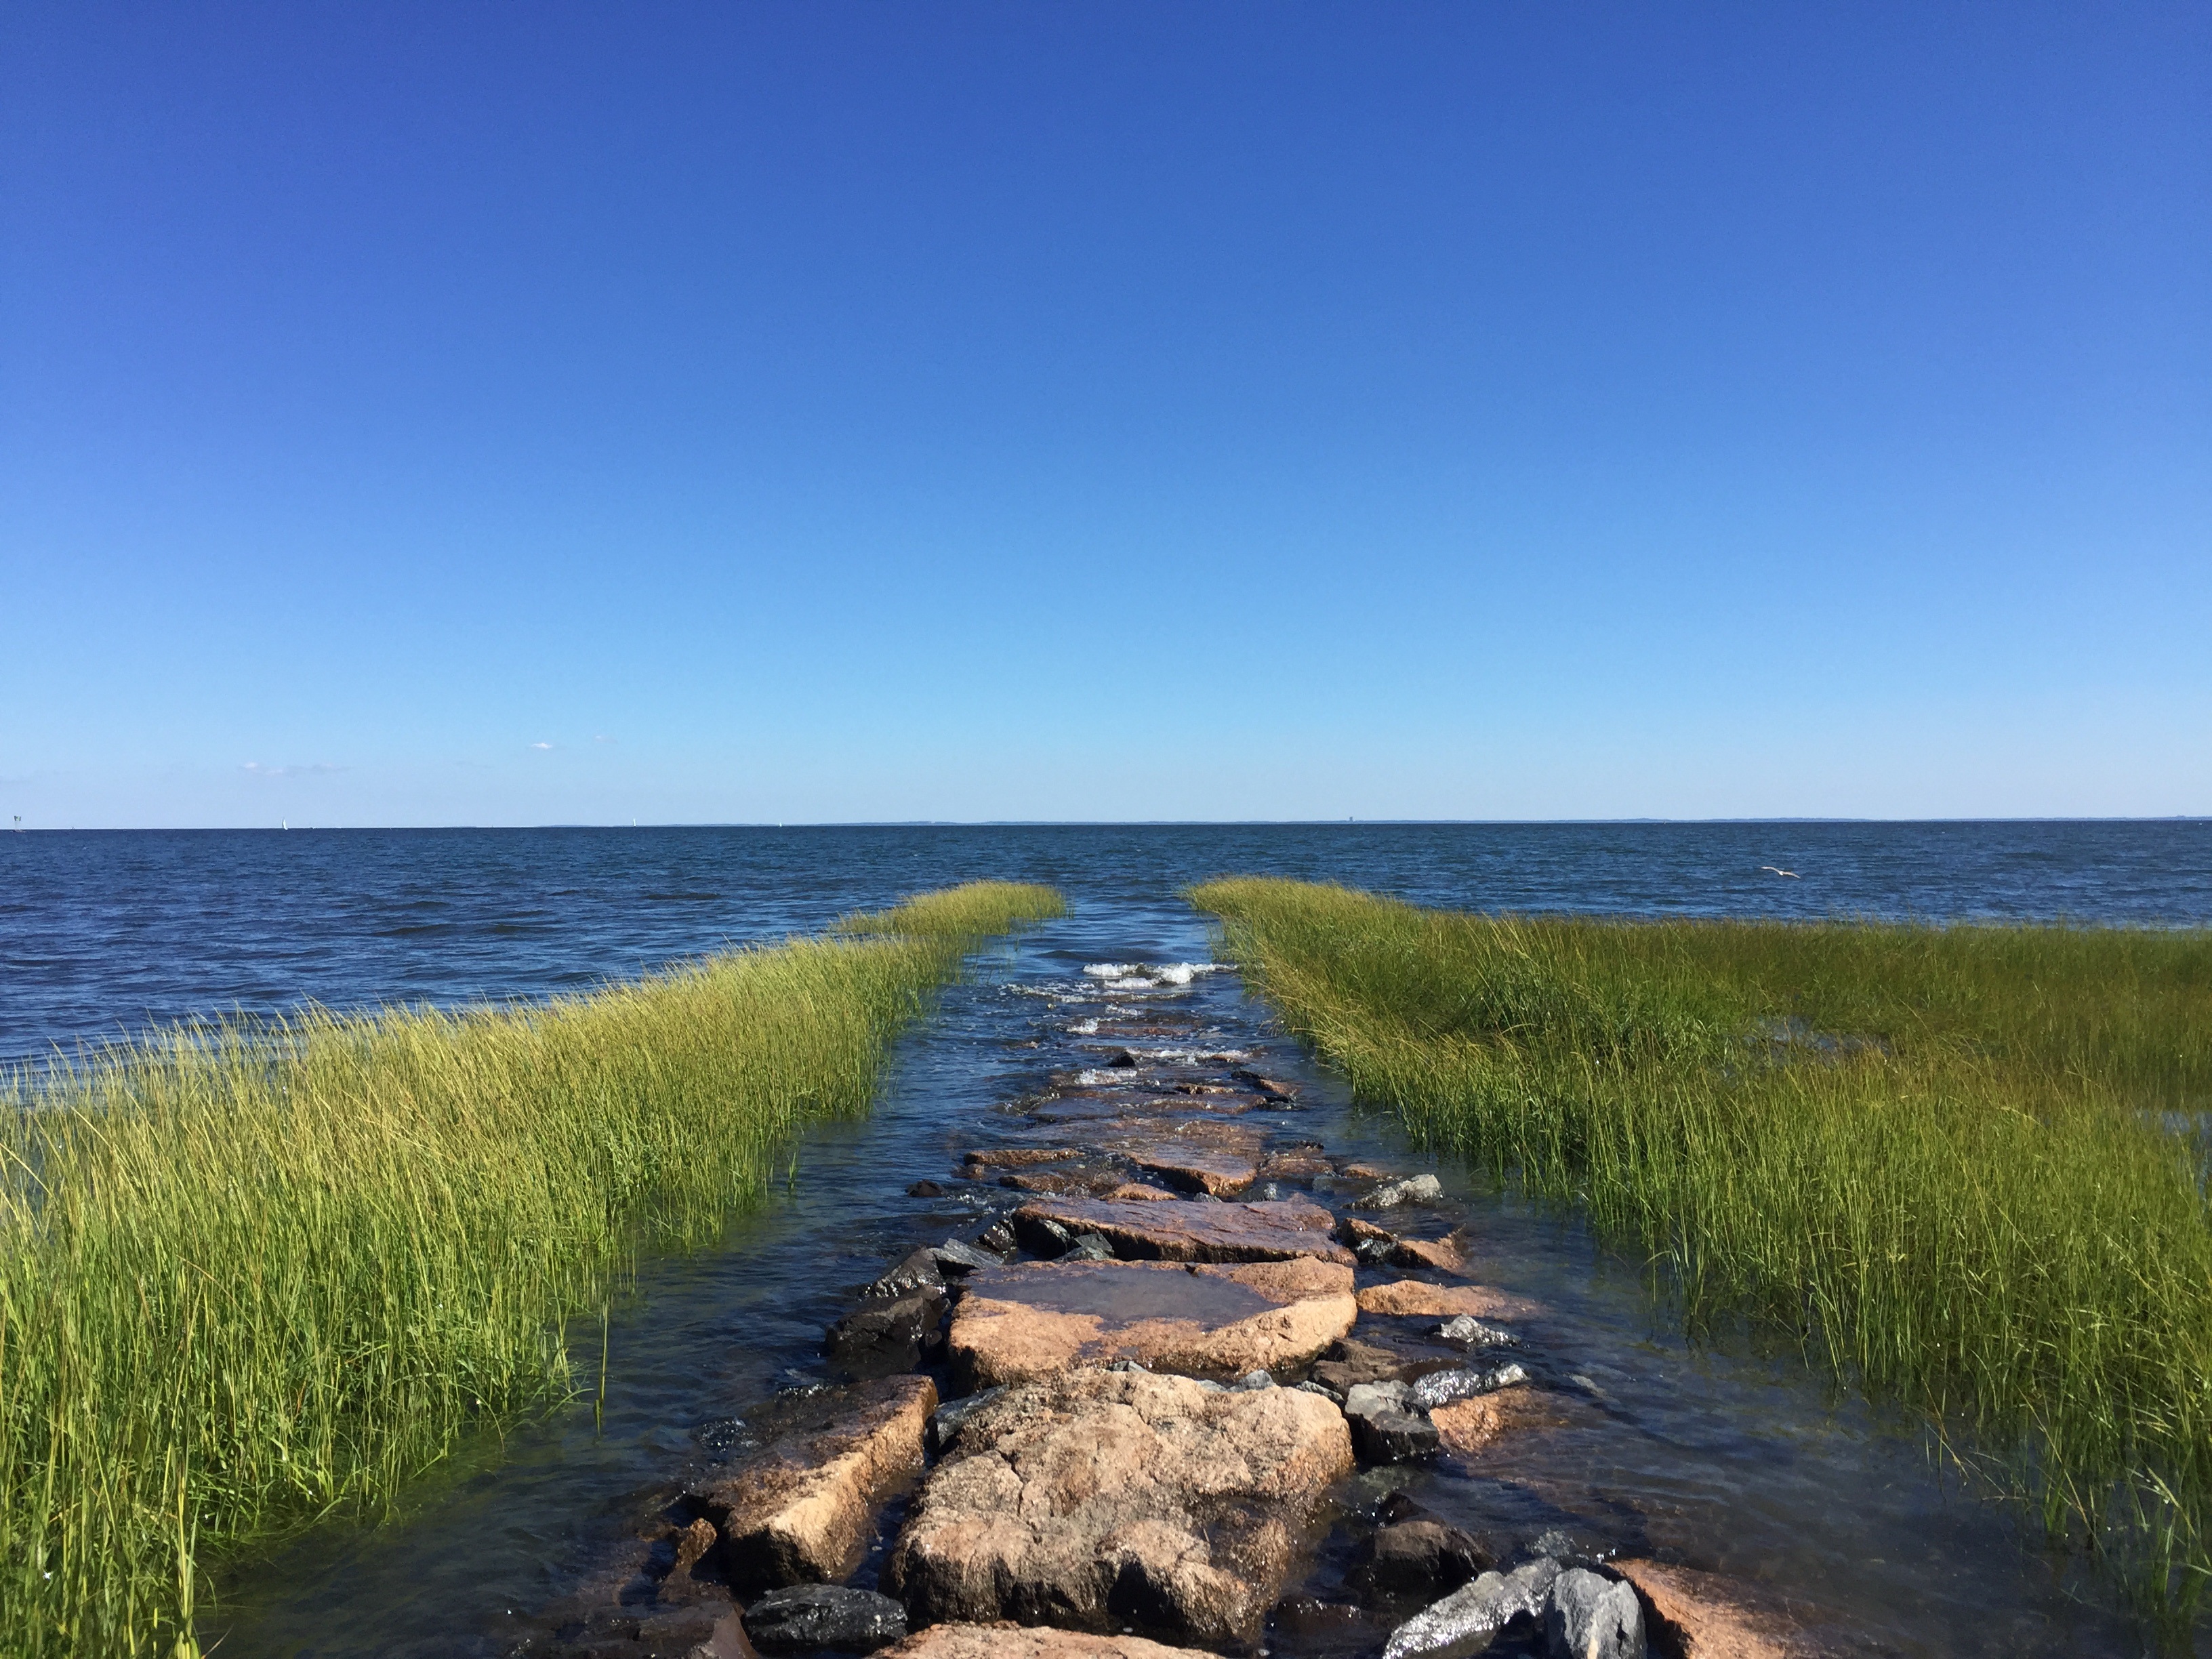
beach, landscape, sea, coast, water, nature, grass, ocean, horizon, marsh, sky, shore, wave, lake, stone, summer, cliff, cove, bay, blue, terrain, body of water, wetland, habitat, waters, ecosystem, cape, landform, natural environment, geographical feature